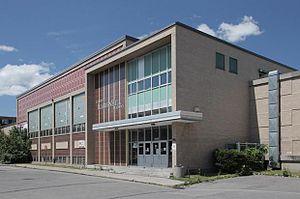
Académie LaurenHill
Saint-Laurent est le plus vaste arrondissement de la ville de Montréal. La population de l'arrondissement est de 98 828 habitants en 2016. Il est nommé en l'honneur de Laurent de Rome. Le maire actuel de l'arrondissement est Alan DeSousa.